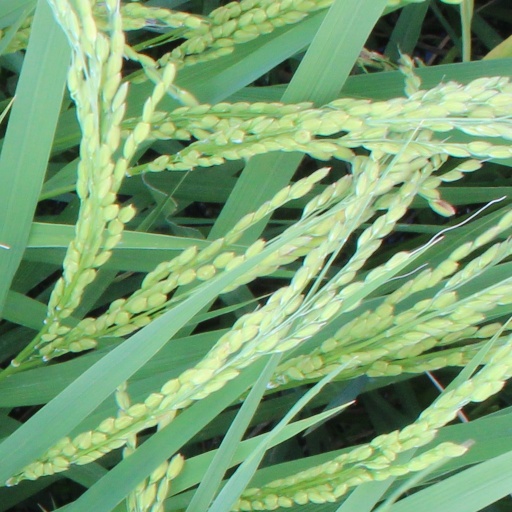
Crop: rice